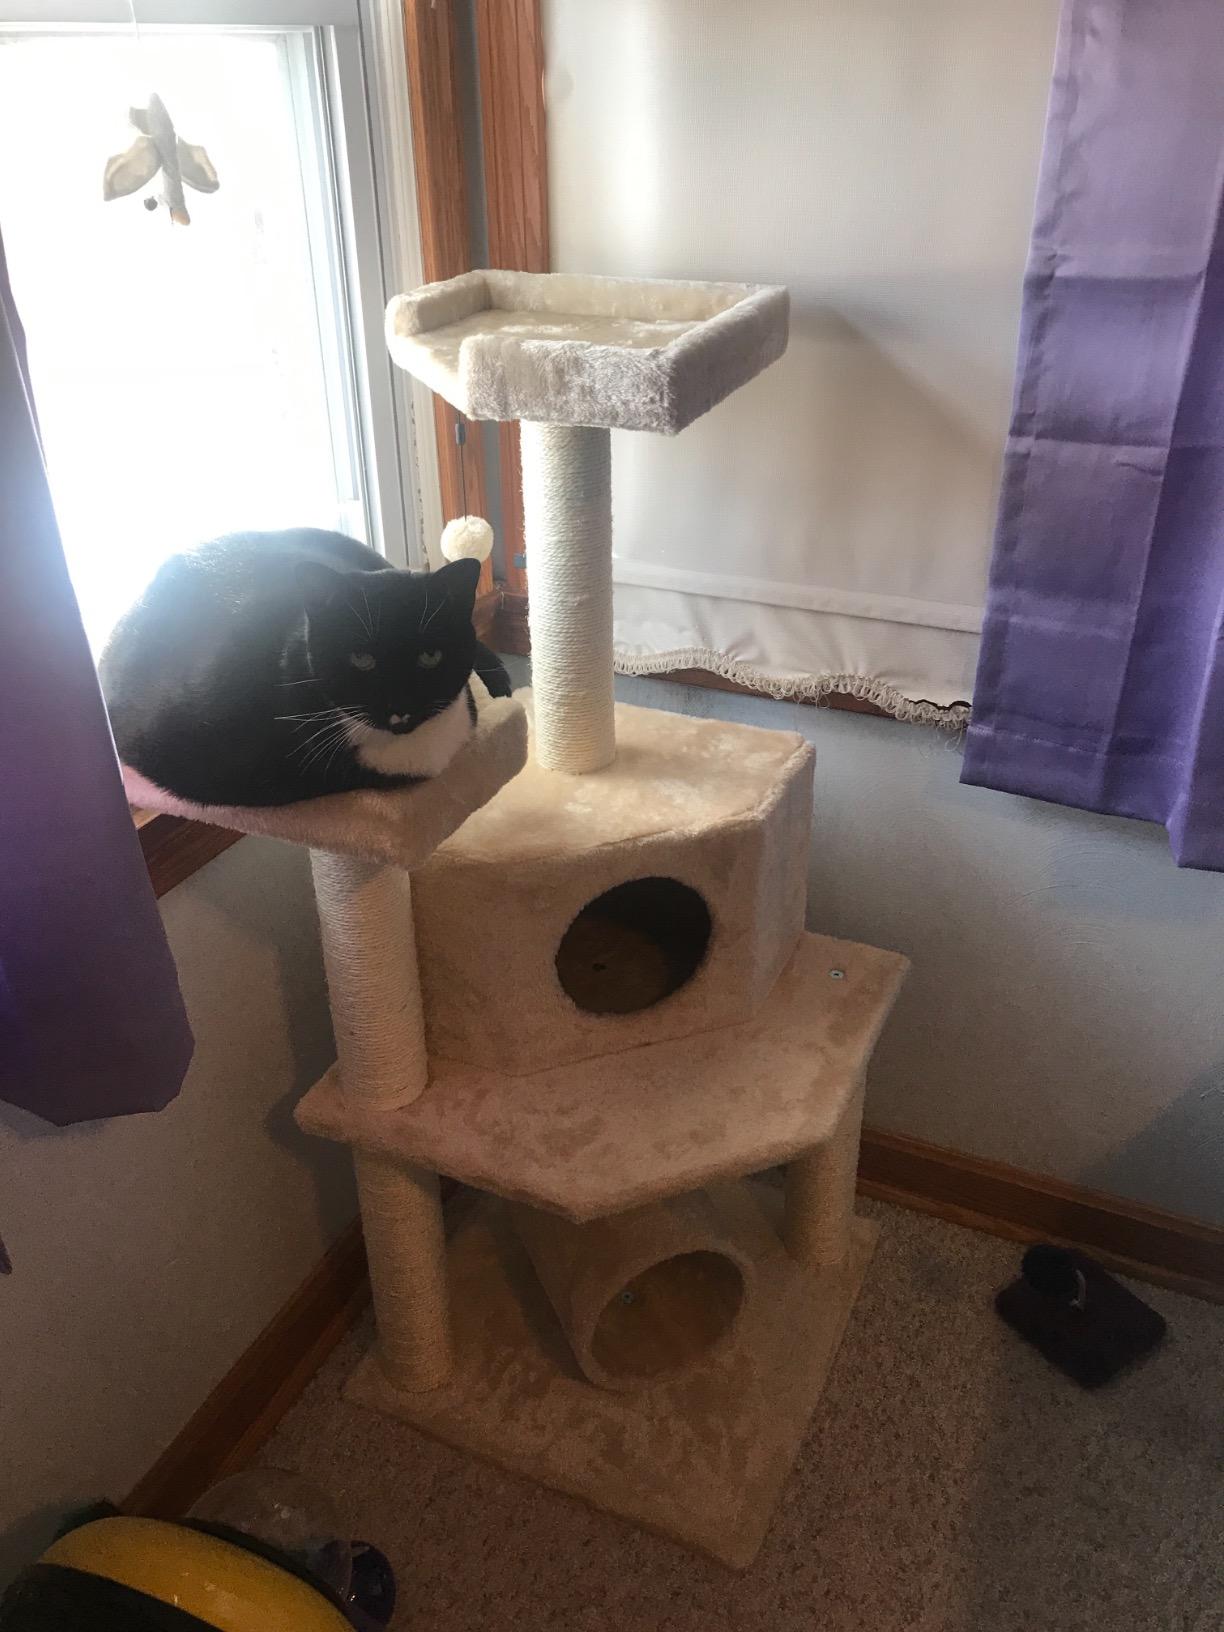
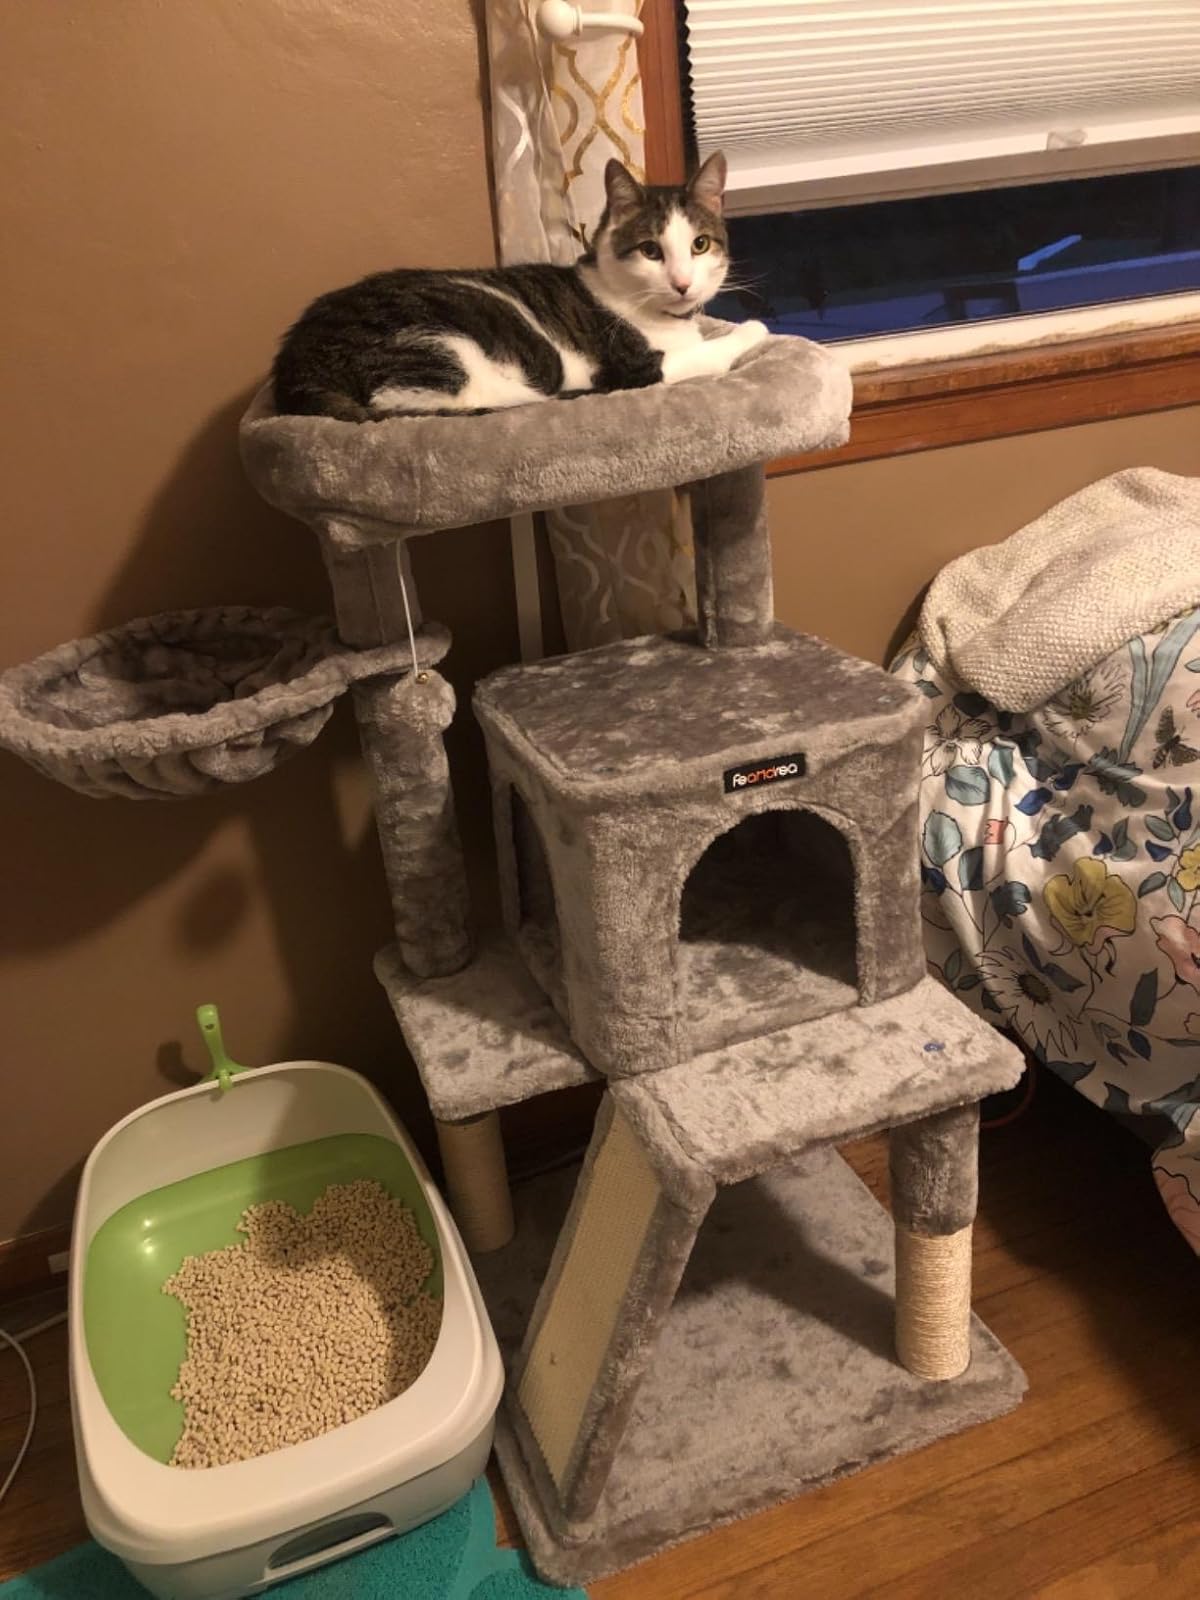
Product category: items_cat tree
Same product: no